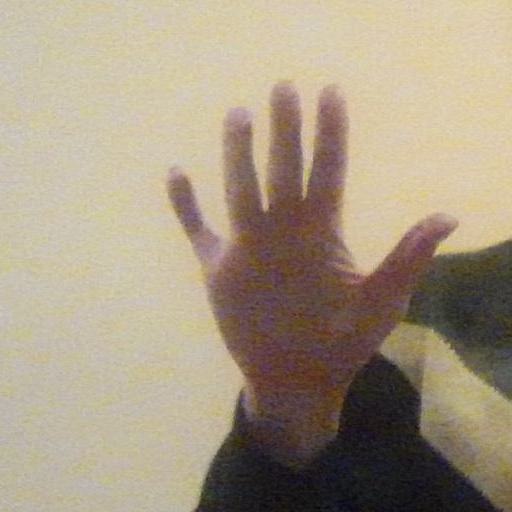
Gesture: palm